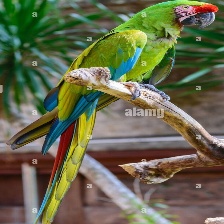
Species: MILITARY MACAW
Scientific name: ARA MILITARIS
ImageNet parent category: macaw